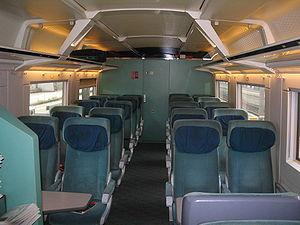
Salle voyageurs de la voiture pilote du ICE-2 rame No. 236 ""Jüterbog"". Photo prise dans ICE776 pendant le train était en attente de son départ dans la Gare centrale de Francfort-sur-le-Main vers fr:Oldenbourg"